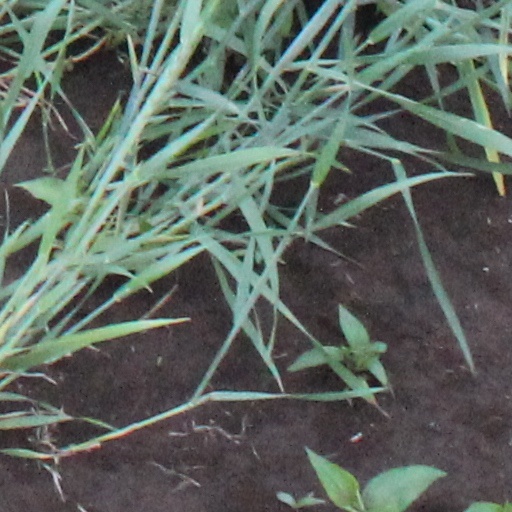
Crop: wheat